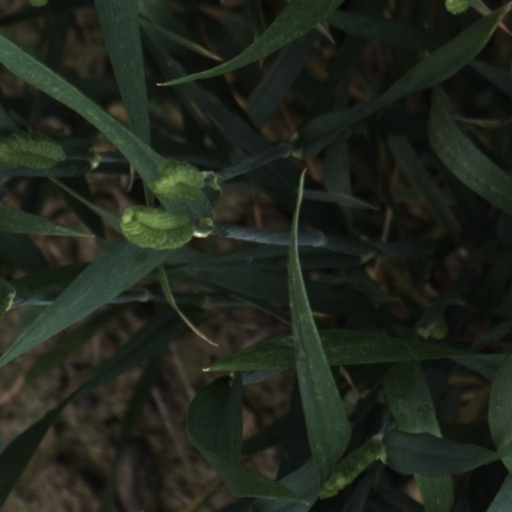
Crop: wheat